Ford Torino

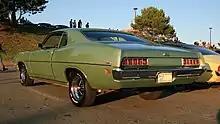
1971 Ford Torino 500 2-door Hardtop

For the 1971 model year, Ford limited changes to its intermediate line to minor revisions. The biggest change for 1971 was the decision to drop the Fairlane and Falcon model names. The Torino line-up consisted of 14 models. The base model was the "Torino", available as a 2-door hardtop, 4-door sedan and 4-door station wagon. Next was the mid-level "Torino 500", available as a 2-door hardtop and SportsRoof, 4-door sedan and hardtop and a 4-door station wagon. The top-of-the-line Torino remained the "Torino Brougham", available as a 2-door and 4-door hardtop, while the "Torino Squire" remained the station wagon equivalent to the Brougham. The "Torino GT" was offered as a 2-door SportsRoof and convertible, while the "Torino Cobra" was still only available as a 2-door SportsRoof.